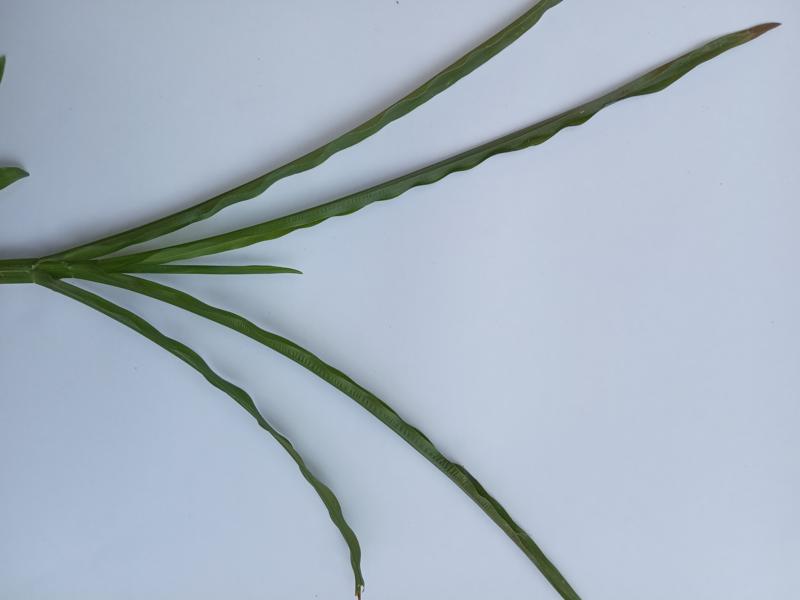
Weed species: Paspalum scrobiculatum